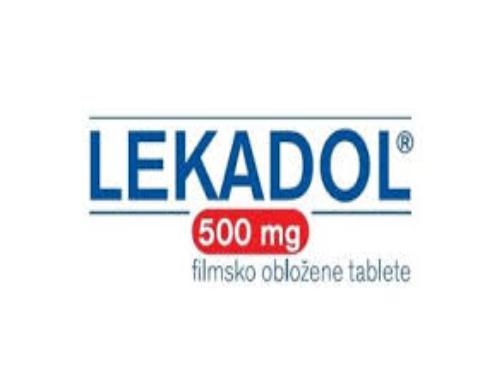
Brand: lekadol
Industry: Medical